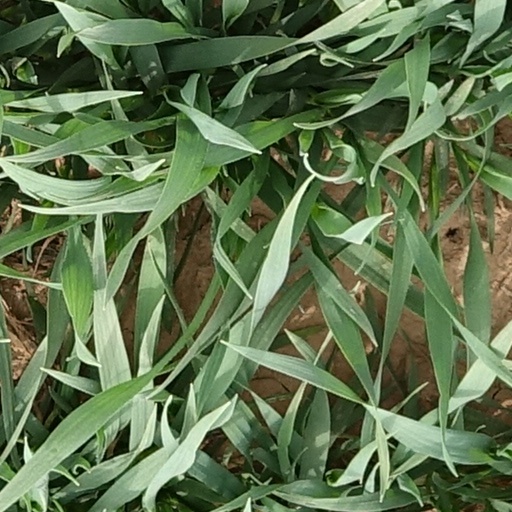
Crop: wheat